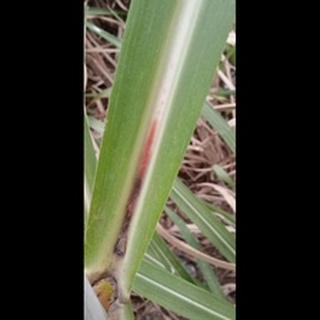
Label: sugarcane_red_rot